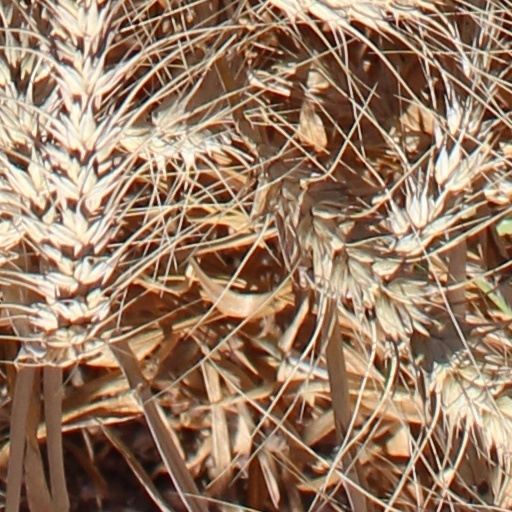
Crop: wheat